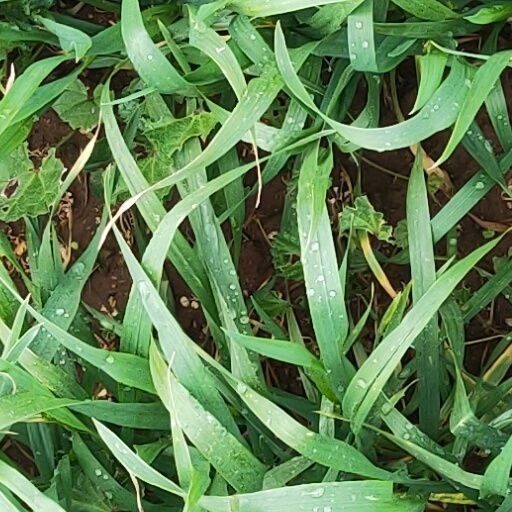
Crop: wheat